Zamoskvoretsky Sports Club

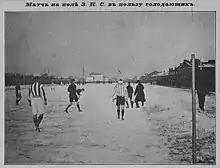
Charity match at ZKS stadium in 1911

The Zamoskvoretsky Sports Club ( abbreviated to ZKS) was a football team established in the Russian Empire in 1910 and disbanded in 1923. The team included Harry Newman and Mikhail Romm.